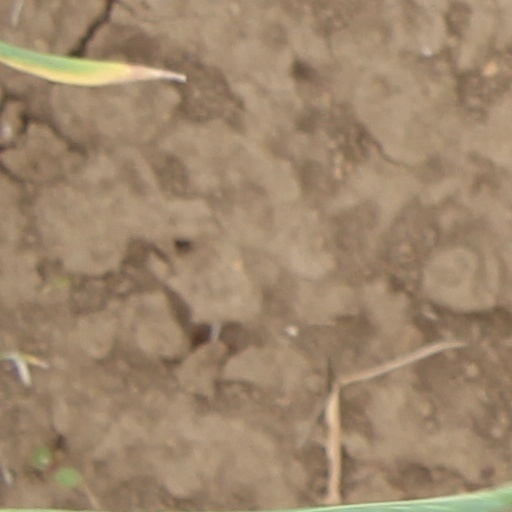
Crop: wheat